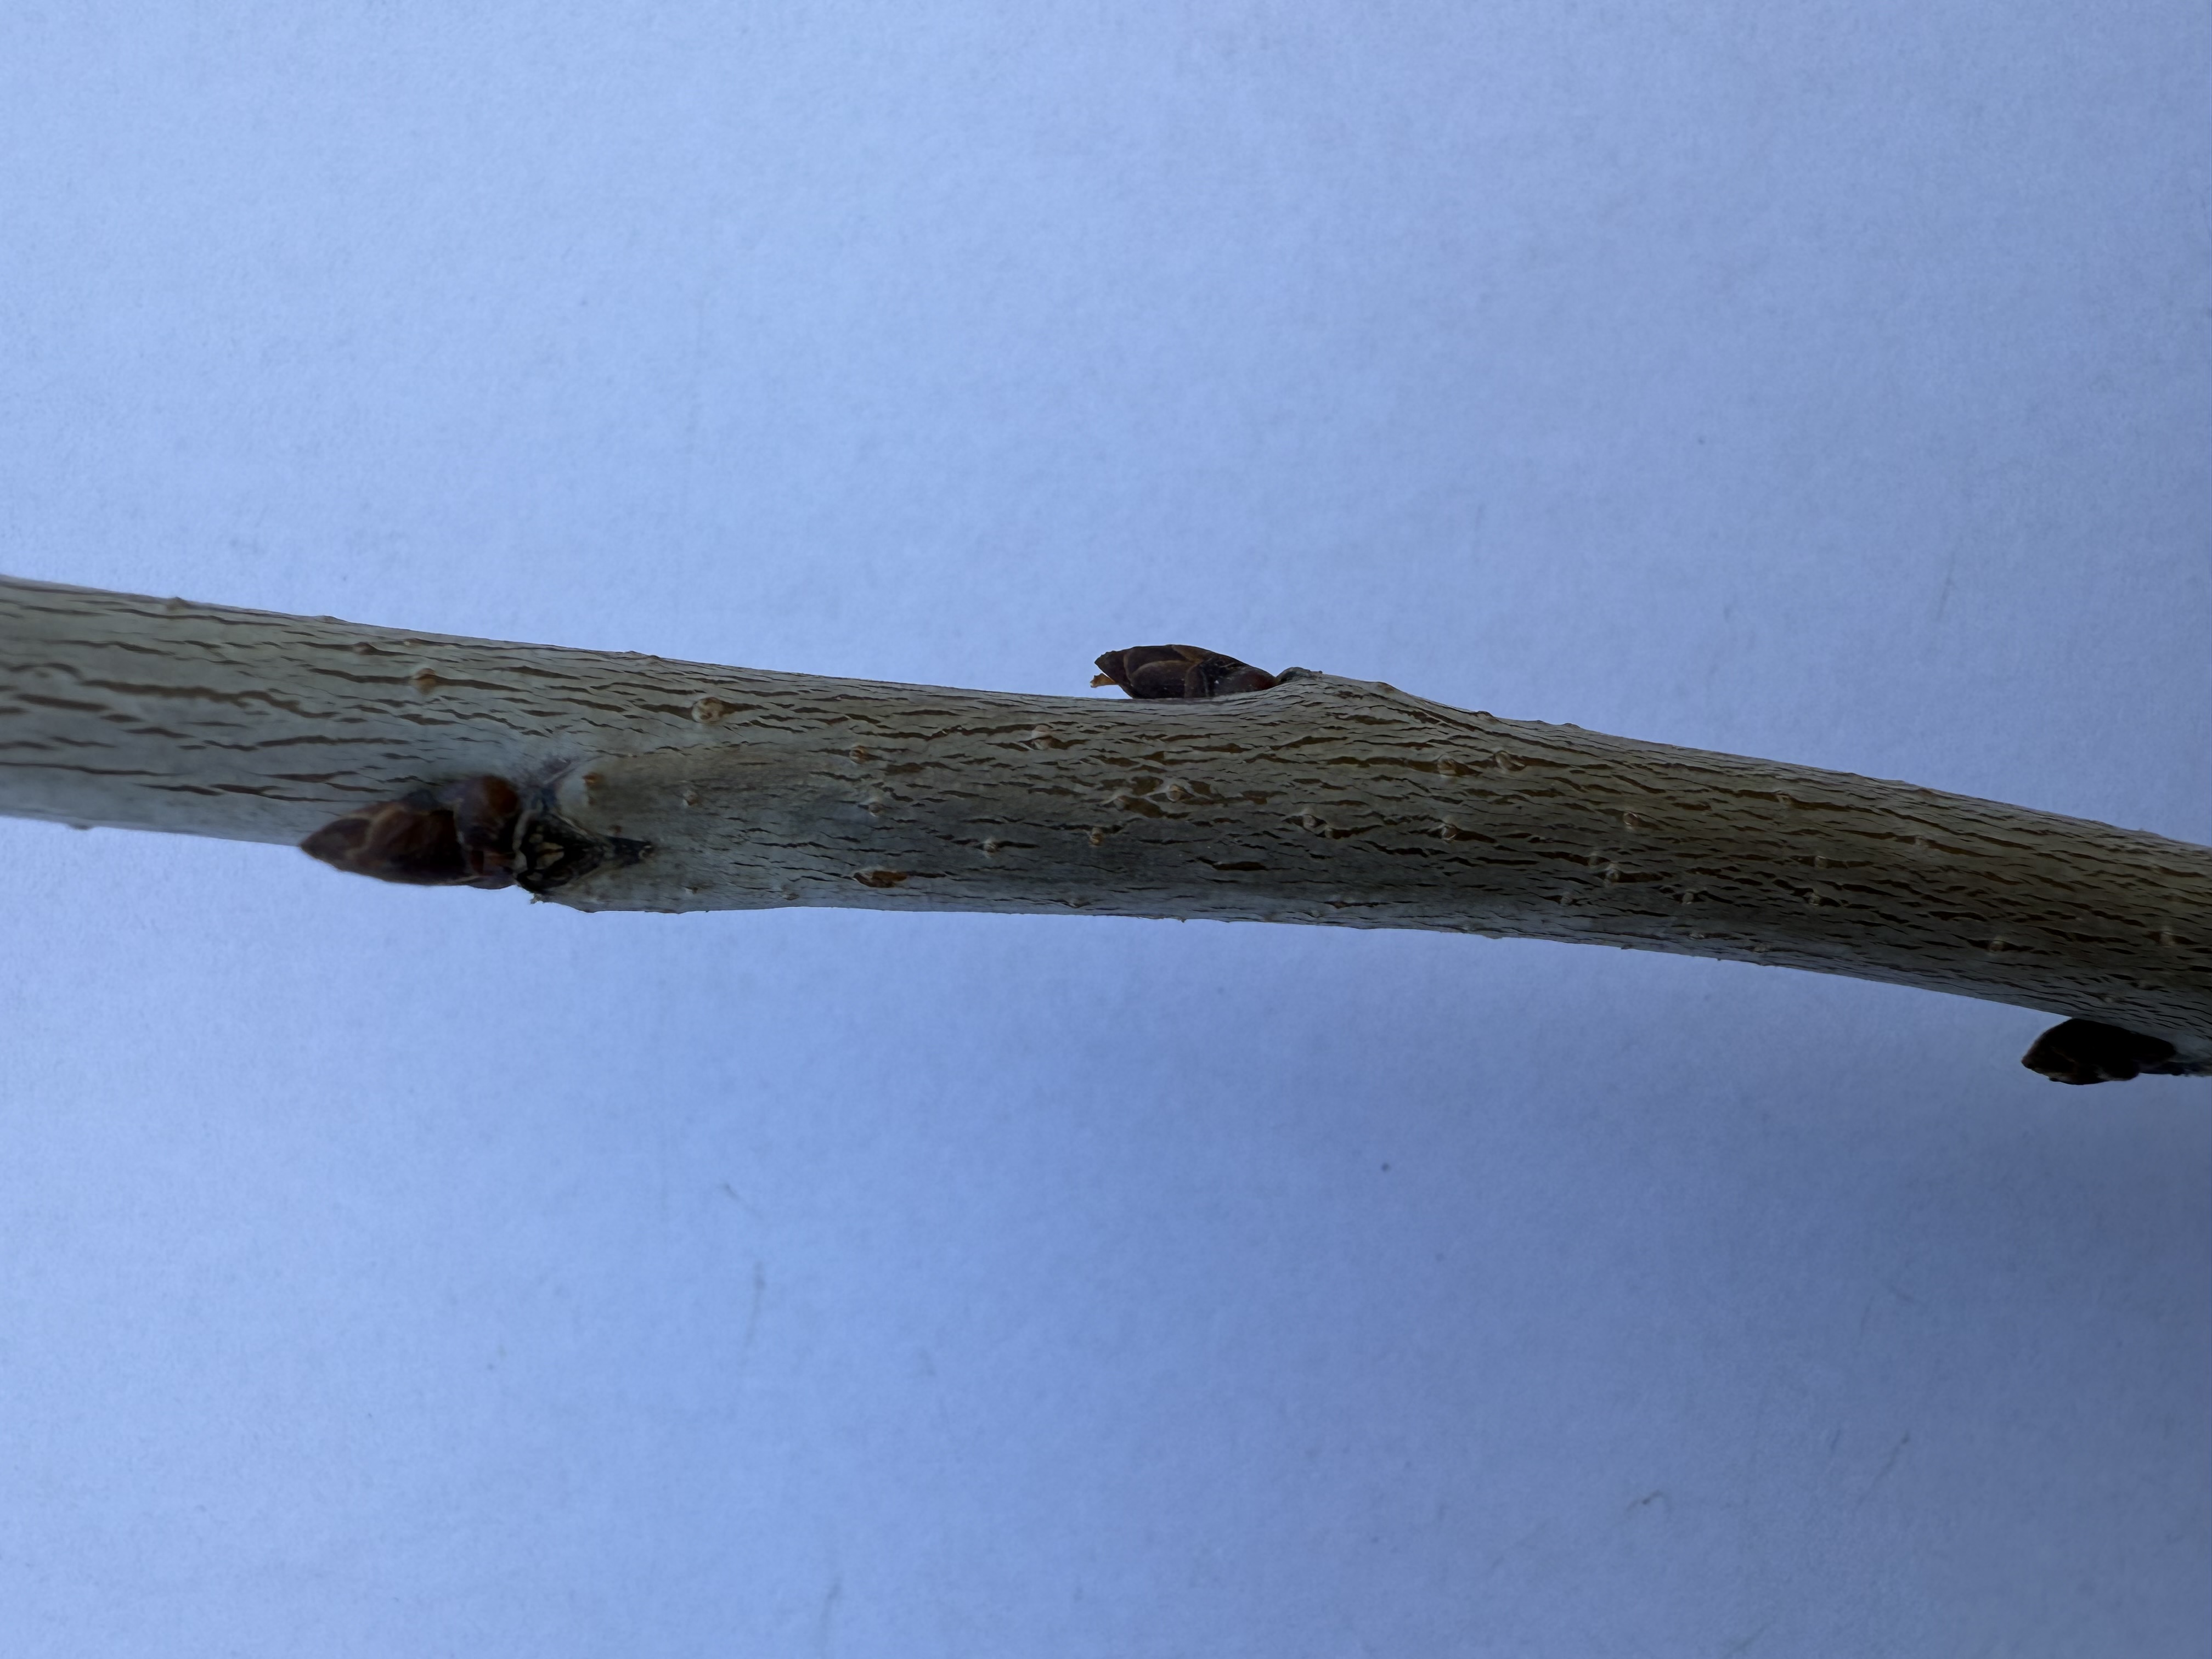
Variety: Yellow Cherry